Caroline, No

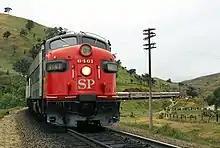
The "Owl", otherwise known as the train heard after "Caroline, No"

Wilson wanted to end "Pet Sounds" with a non-musical tag to follow "Caroline, No". On March 22, he returned to Western to capture the barking of his dogs Banana, a beagle, and Louie, a Weimaraner. A taped conversation from the session reveals that Wilson considered photographing a horse belonging to Carl in Western Studio 3 for the album cover. Wilson asked Britz, "Hey, Chuck, is it possible we can bring a horse in here without ... if we don't screw everything up?" and Britz responded, "I "beg" your pardon?" before Wilson said, "Honest to God, now, the horse is tame and everything!" Wilson's dogs inspired the album's title.